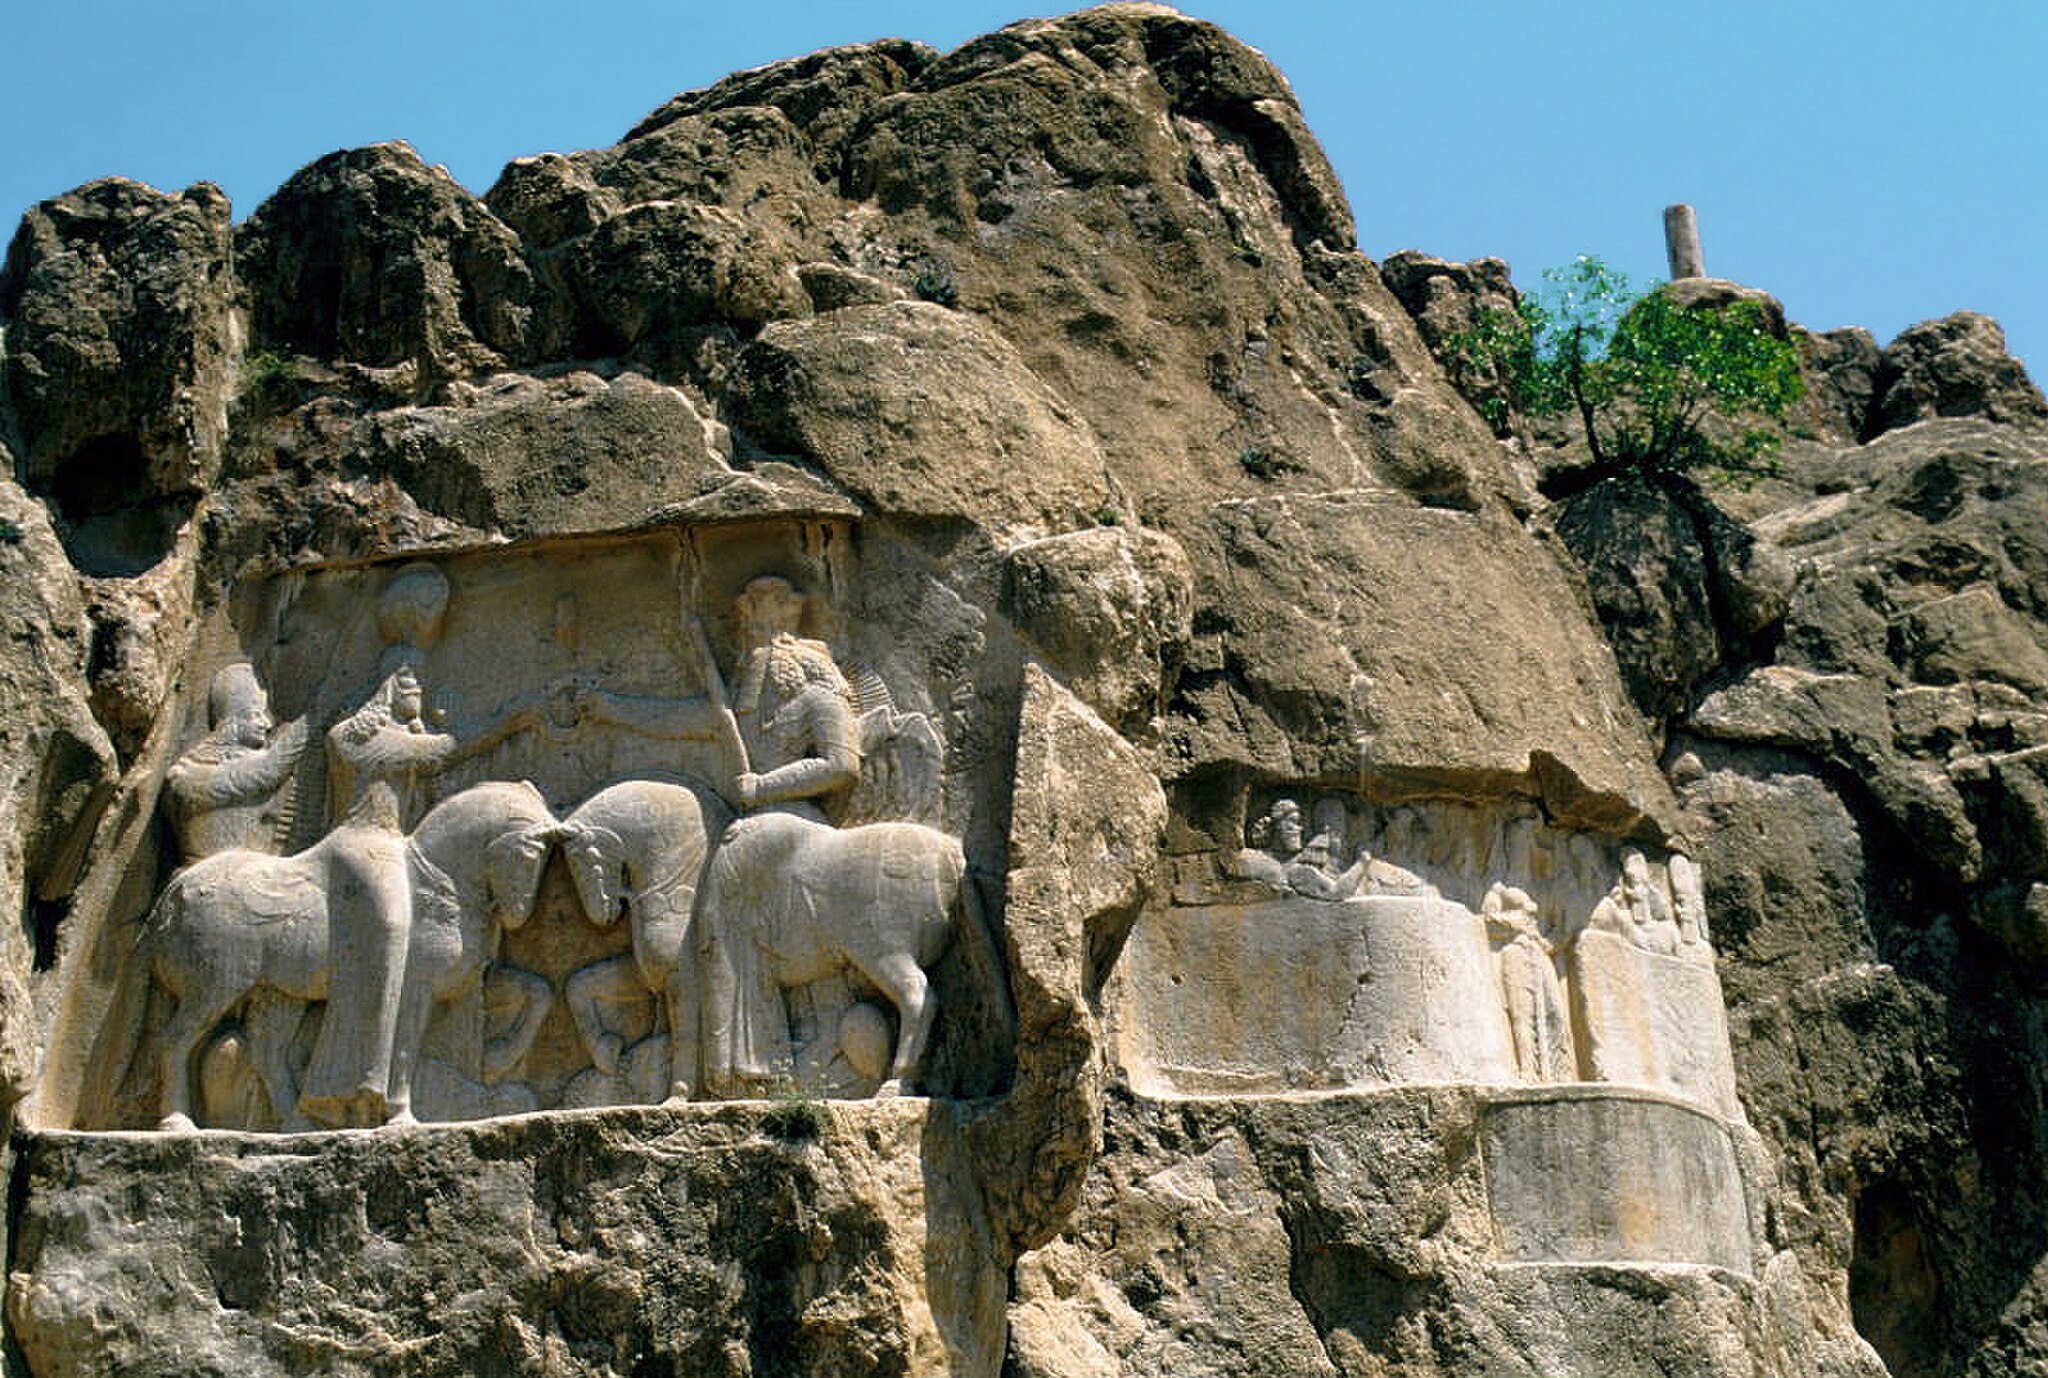
Title: Naqsh-e Rostam (2000) 16
Description: Relief of Bahram II ant his court; Necropolis of Naqsh-e Rustam. Fars, Iran
Date: 2000-04
Categories: Relief of Bahram II and his court, Self-published work, April 2000 in Iran, Photographs by LBM1948